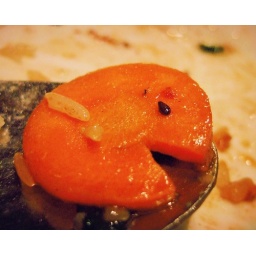
Sarah found this carrot face in her bowl of food!